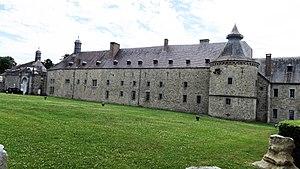
Mur d'enceinte du château de Modave
Le château de Modave appelé aussi château des Comtes de Marchin est un château de la commune belge de Modave situé au sud de Huy et de la vallée de la Meuse en province de Liège.